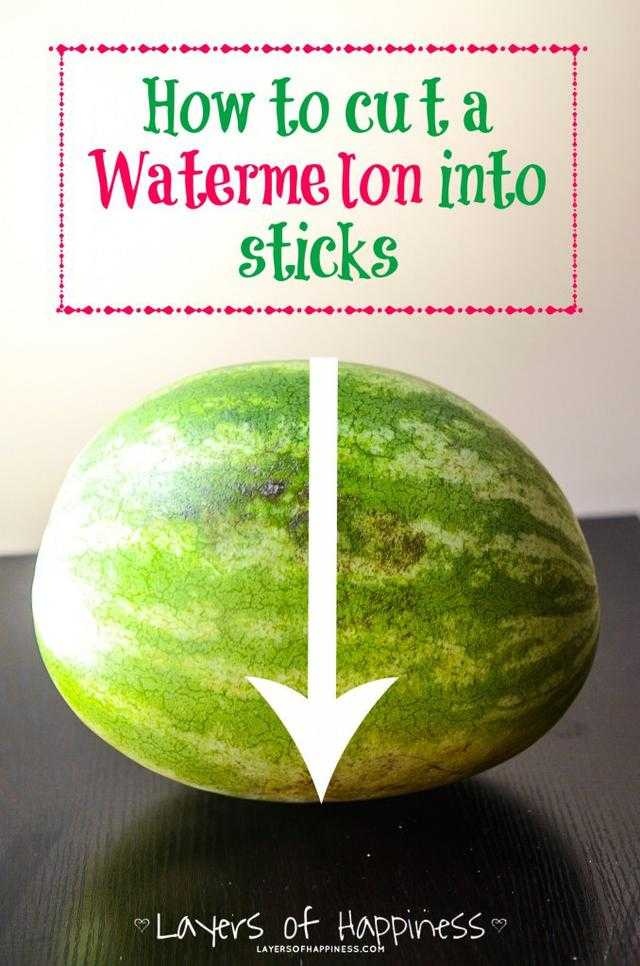
Label: Watermelon